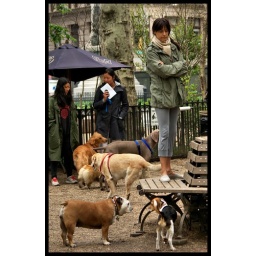
A lady standing atop a plethora of dogs in Madison Square Park, Manhattan.